Bernard Gilpin

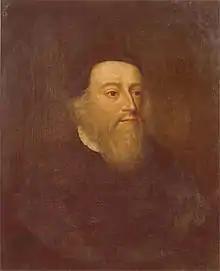
Mid seventeenth century portrait of Bernard Gilpin, the property of his family

Bernard Gilpin (1517 – 4 March 1583), was an Oxford theologian and then an influential clergyman in the emerging Church of England spanning the reigns of Henry VIII, Edward VI, Jane, Mary and Elizabeth I. He was known as the 'Apostle of the North' for his work in the wilds of northern England.